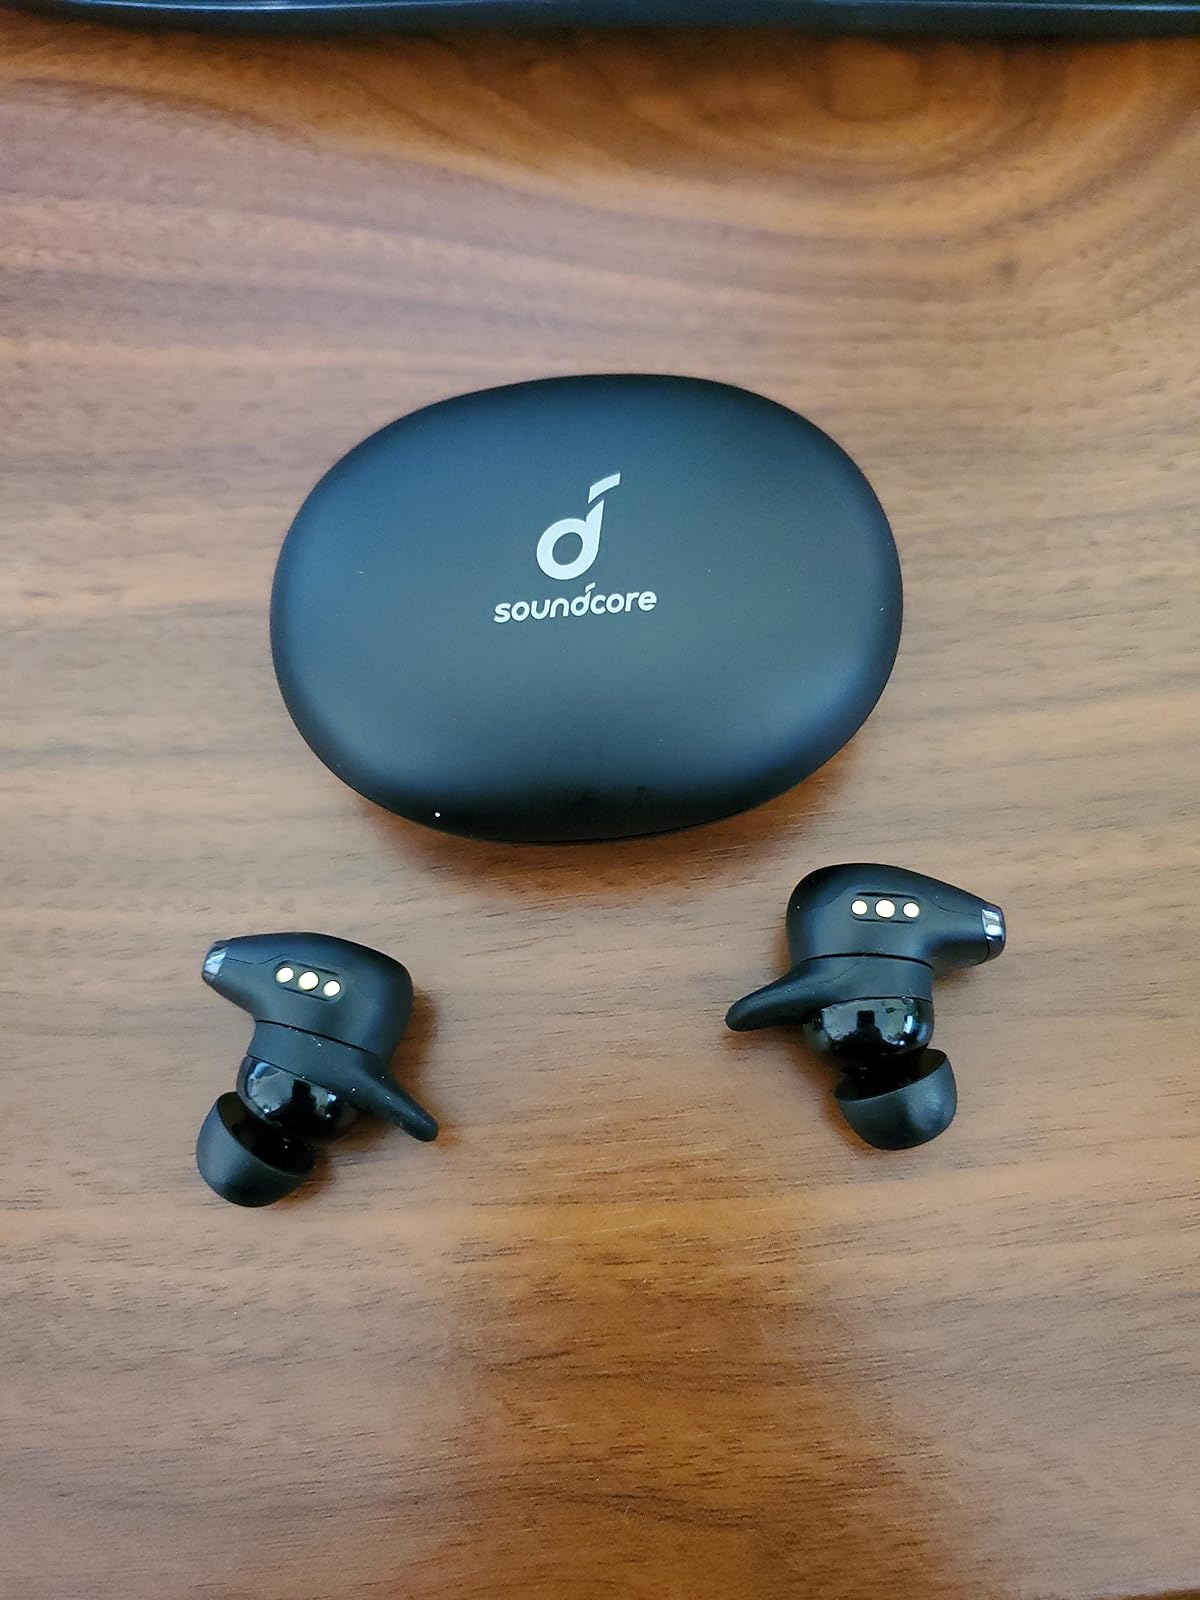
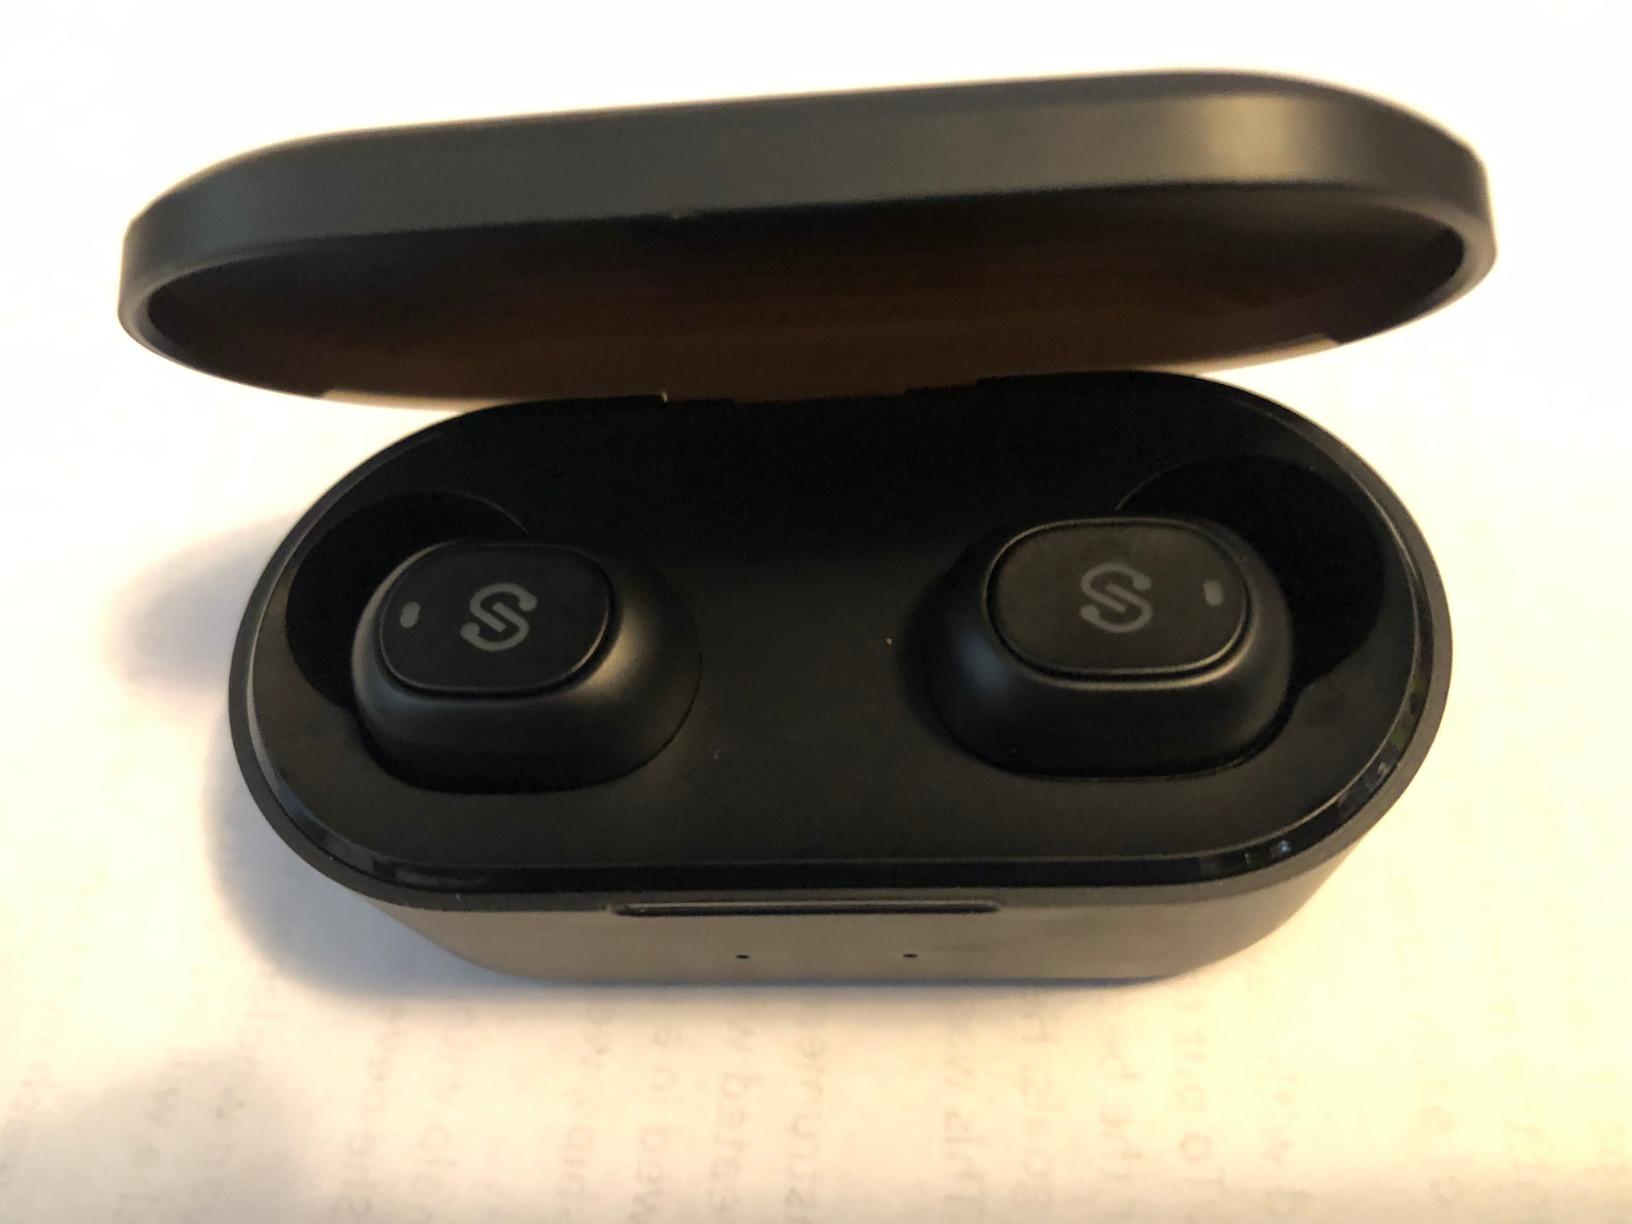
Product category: earbuds
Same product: no